Vegetarian nutrition

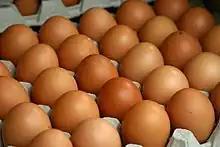
Eggs are a source of vitamin B for vegetarians.

Generally, humans need 2.4 to 3 micrograms of vitamin B each day. There are cases to suggest that vegetarians and vegans who are not taking vitamin B supplements or food fortified with B do not consume sufficient servings of B and have abnormally low blood concentrations of vitamin B. This is because, unless fortified, plant foods do not contain reliable amounts of active vitamin B.